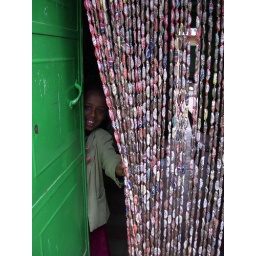
Bottle cap curtain seen at a bar in Axum